Private Lives

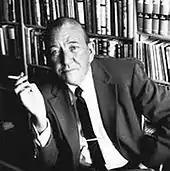
Coward in 1963

The first West End revival was at the Apollo Theatre in 1944 starring John Clements and Kay Hammond. Googie Withers took over as Amanda during the run.